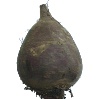
Label: Beetroot 1